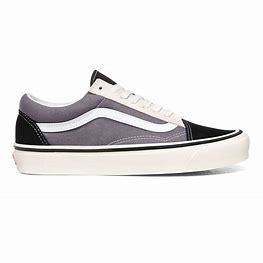
Brand: Vans
Model: Old Skool 36 DX